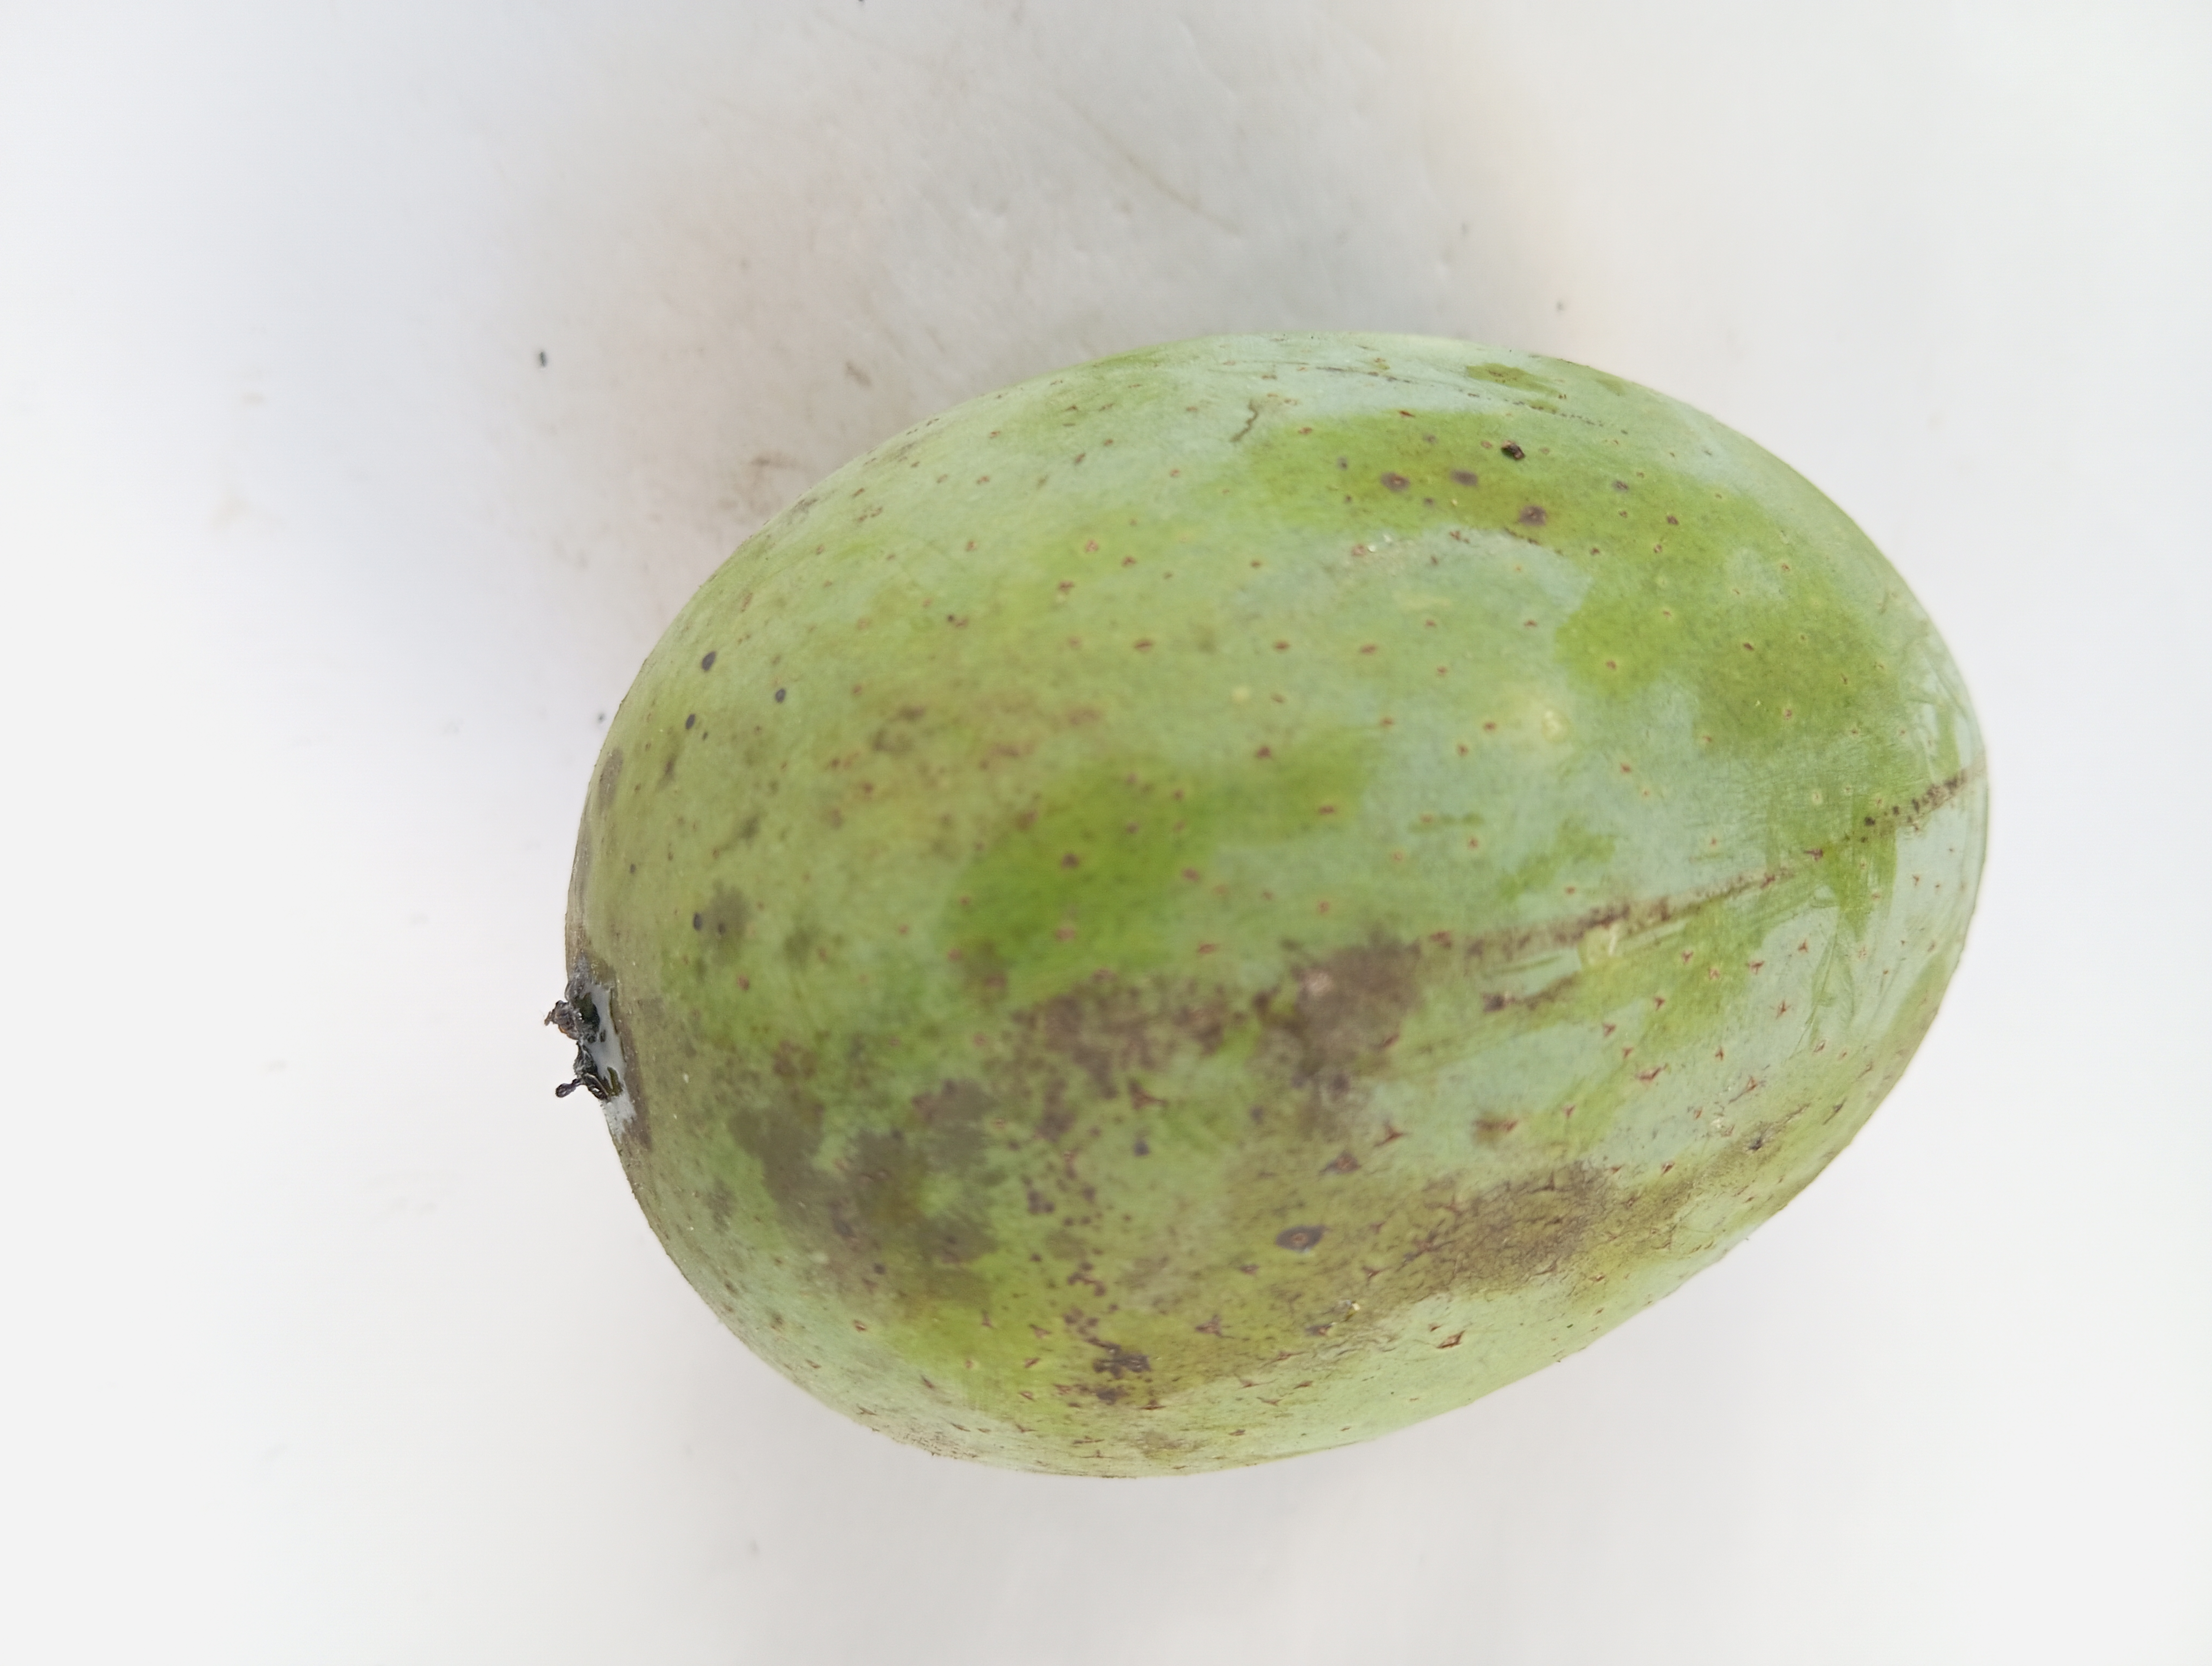
Mango variety: Langra